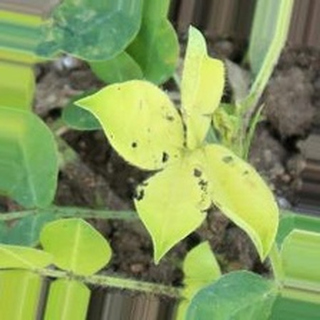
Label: groundnut_nutrition_deficiency